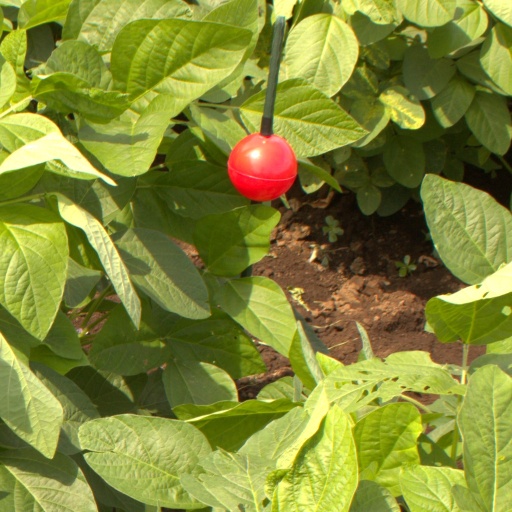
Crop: soybean